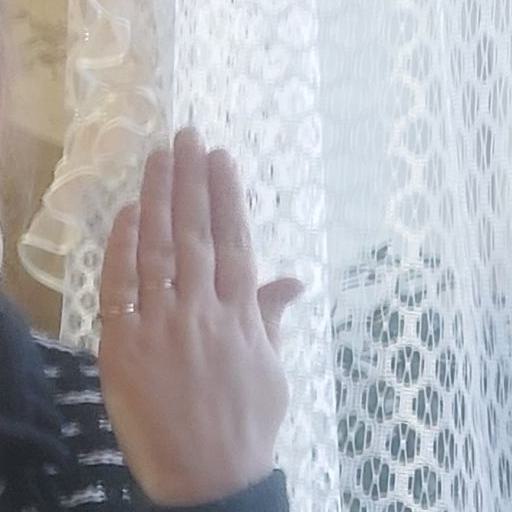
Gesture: stop_inverted